Richard Parsons (bishop)

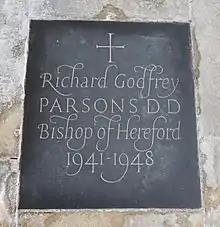
Memorial in Hereford Cathedral

Parsons was born into a Lancashire family on 12 November 1882 and educated at Durham School and Magdalen College, Oxford. Ordained priest in 1907 he was a curate at Hampstead before four years as Chaplain at University College, Oxford. and Principal of Wells Theological College from 1911-16. He served for one year as a Temporary Chaplain to the Forces. Married with two children, he expressed a preference to remain 'at home' and he was posted to '2 General Hospital, London'. He was described as 'Roundfaced'.